Black Prince's Ruby

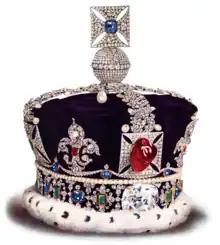
The gemstone at the front of the Imperial State Crown

The Black Prince's Ruby is a large, irregular cabochon red spinel weighing set in the cross pattée above the Cullinan II diamond at the front of the Imperial State Crown of the United Kingdom.